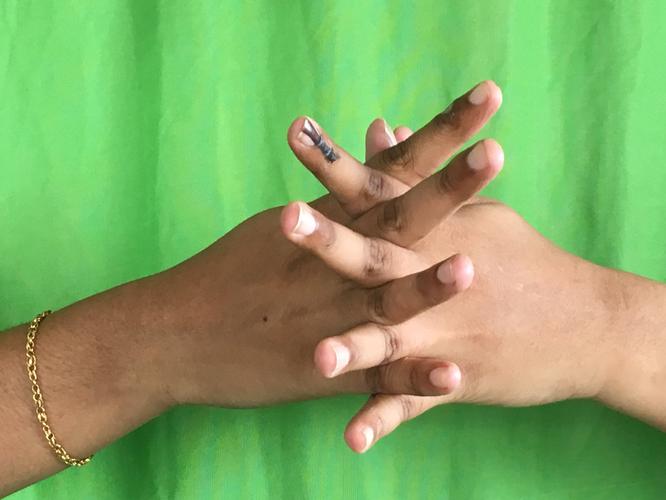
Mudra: Karkatta
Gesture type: double_hand